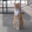
Label: cat